Rancho Mirage, California

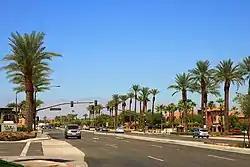
California State Route 111 in Rancho Mirage

The fauna consists of over 20 species of mammals. Some native carnivores include the Gray fox, Coyote, Ringtail cat, Bobcat, and the Desert Kit Fox. Other species include the Southwestern Willow Flycatcher, Bell's Vireo, Prairie Falcon, and the Peninsular Bighorn Sheep. Another notable species of wildlife is the endemic Coachella Valley fringe-toed lizard. The Sonoran Desert has eleven species of rattlesnakes - more than anywhere else in the world. Other notable species include the Gila monster, Chuckwalla, Horned lizard, Desert iguana, Vulture, Desert tortoise, Scorpion, and Javelina. Black bears are rare, however, they inhabit the surrounding mountains and have been sighted on numerous occasions. Four species of Scorpion are found in the Coachella Valley, none of which are considered dangerous to humans. The most common species is the Dune scorpion or Desert sand scorpion (Paruroctonus mesaensis) but the valley is also home to the Giant hairy scorpion (Hadrurus arizonensis), which is the largest species of scorpion in the United States.